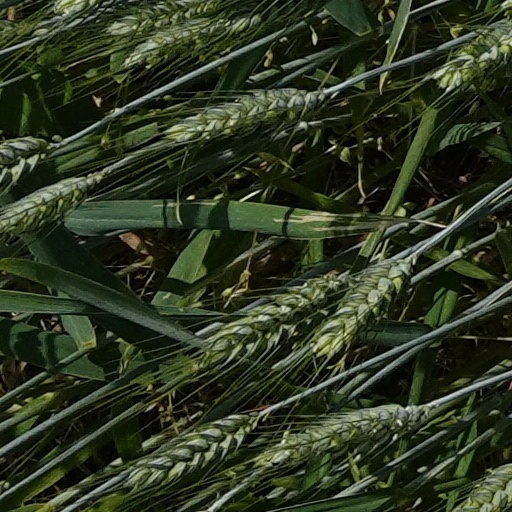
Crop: wheat